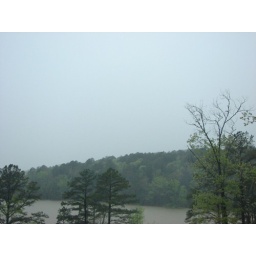
Pictures of the lake &amp;amp; lake house in the rain